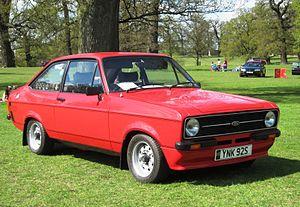
Ford Escort MkII Mexico (1978)